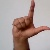
The image shows a hand gesture representing the letter 'L' in Indian Sign Language.